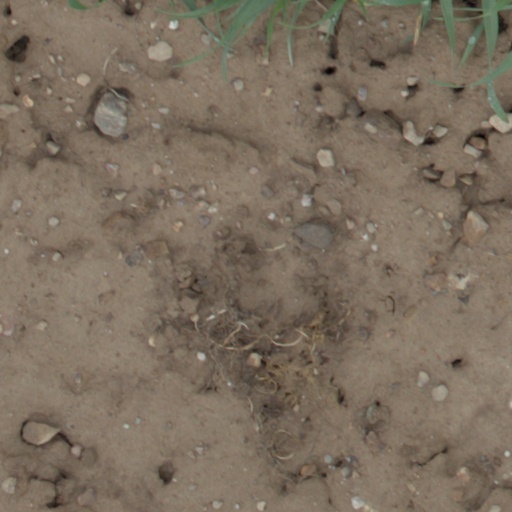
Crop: wheat